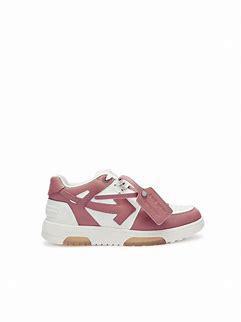
Brand: Off-White
Model: Off Out Of Office